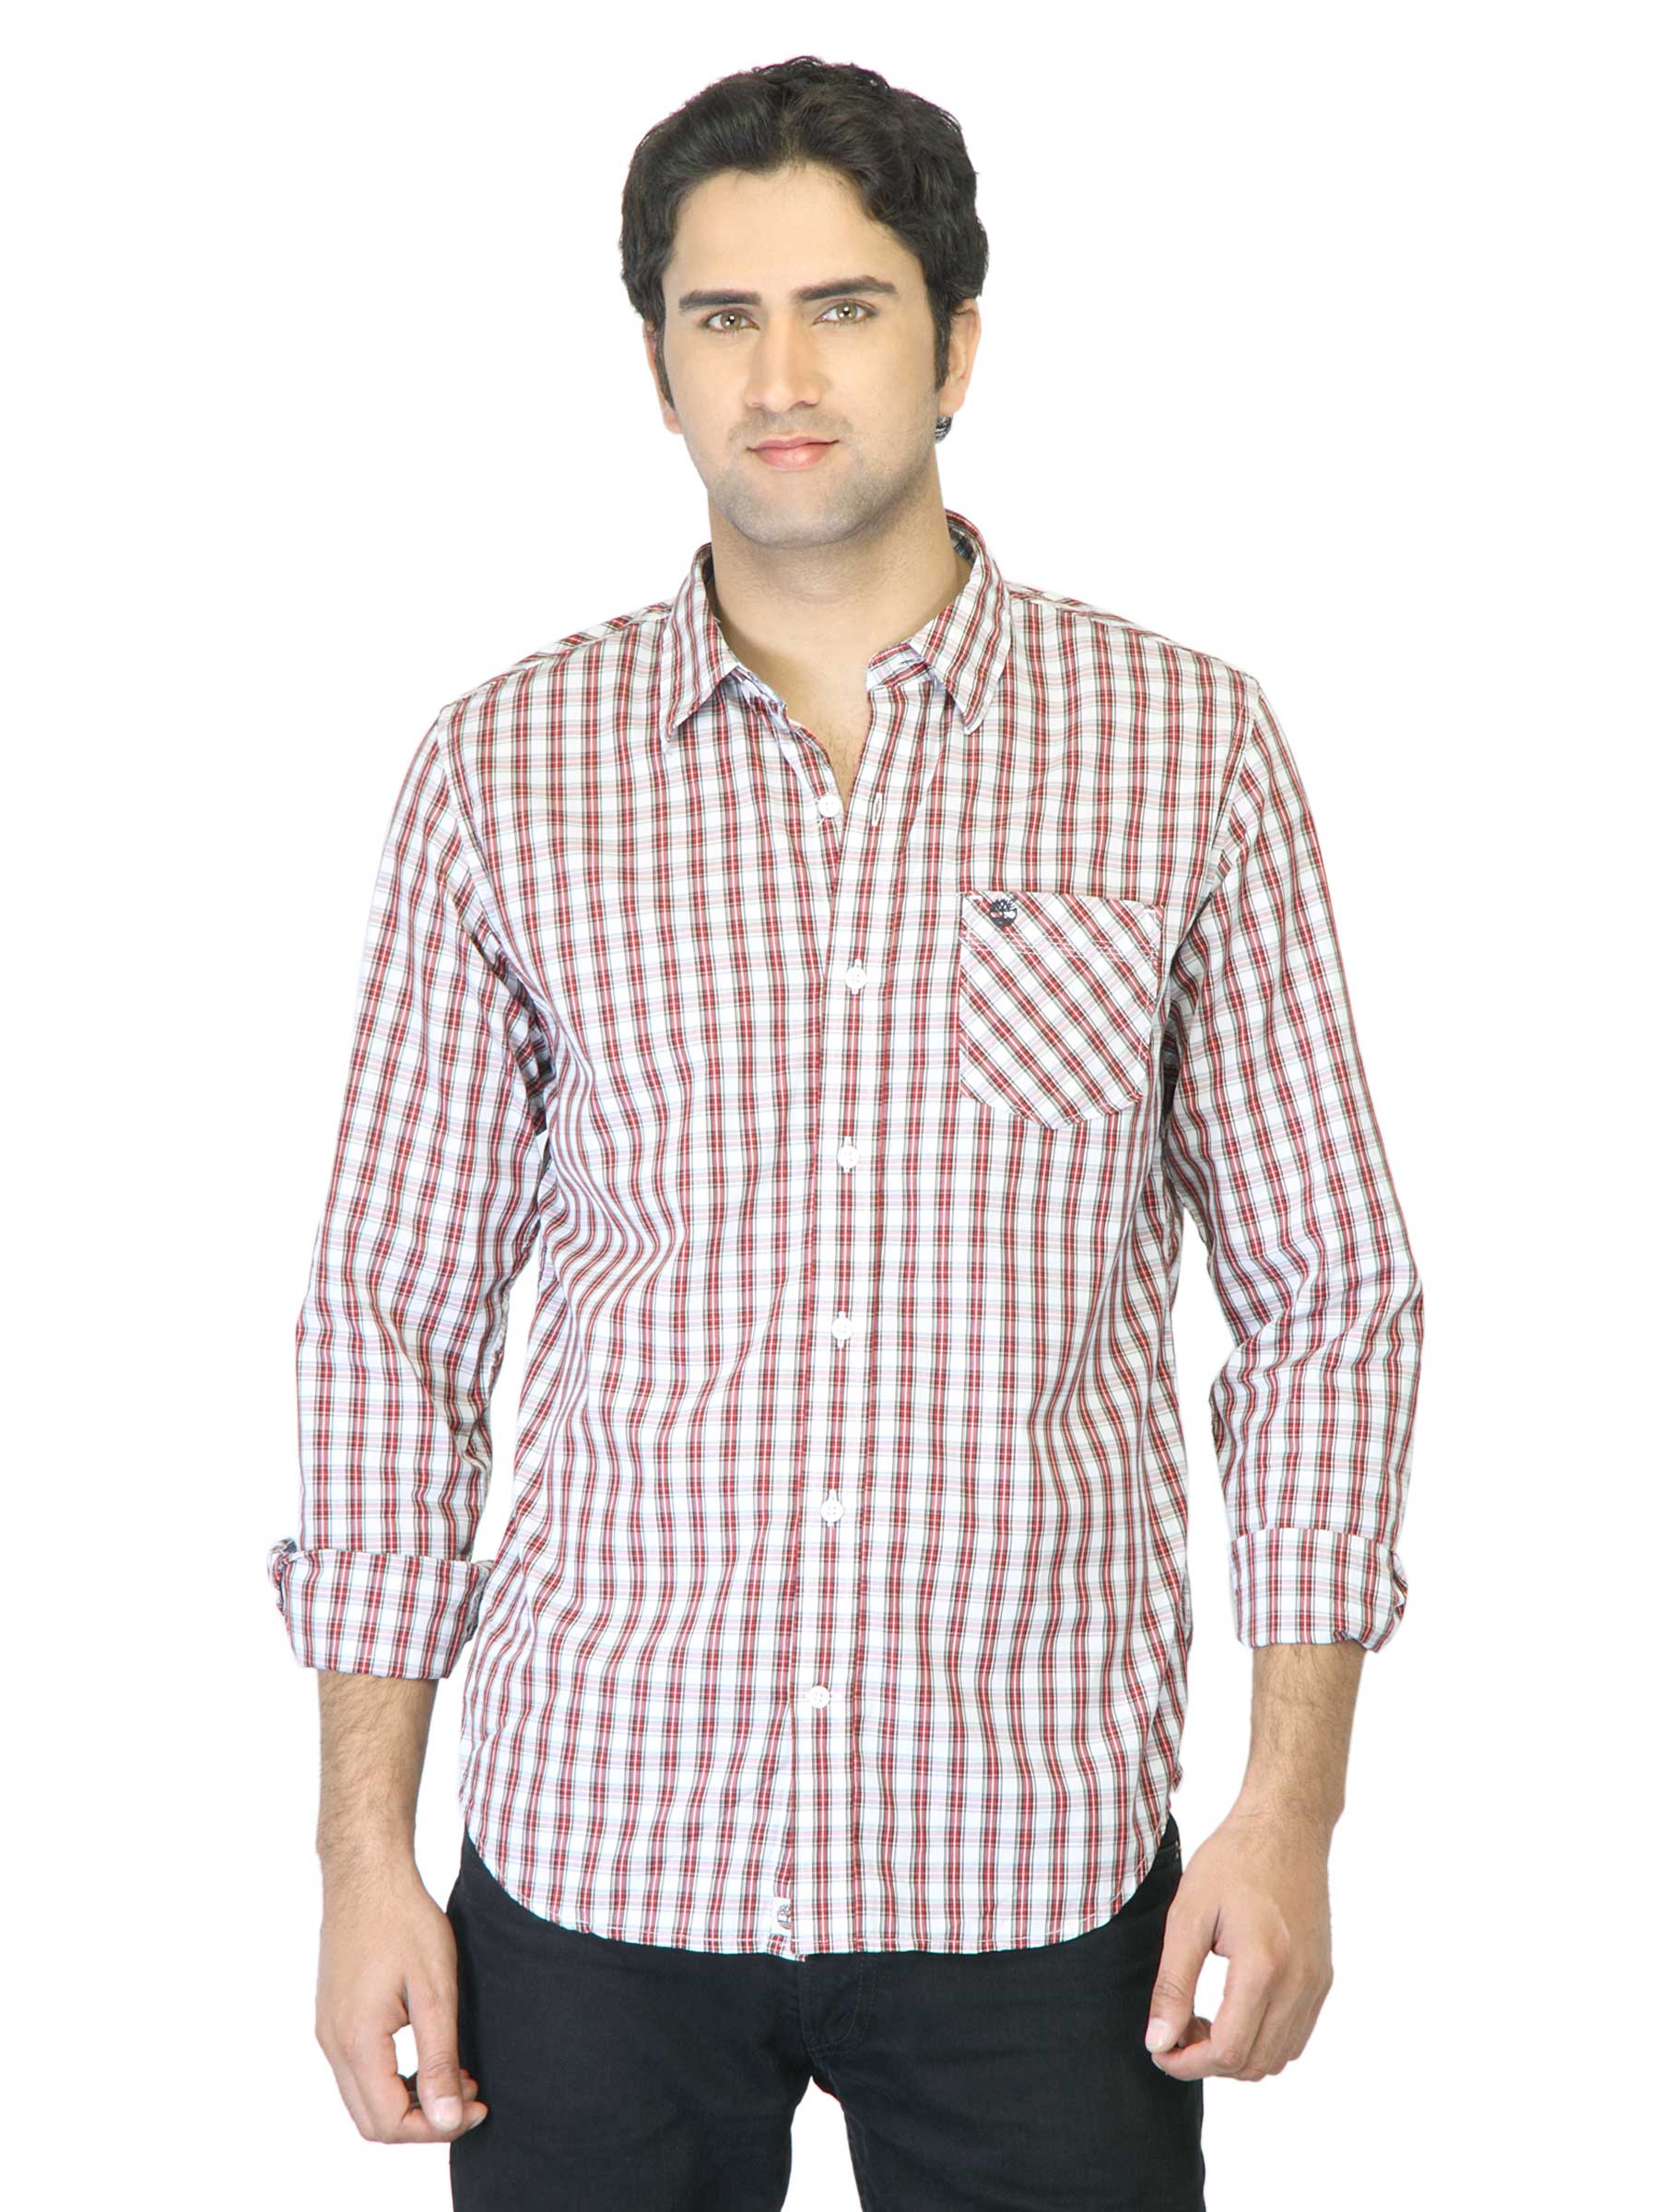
Timberland Men Red Claremont Check Shirt
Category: Apparel / Topwear / Shirts
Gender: Men
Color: Red
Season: Summer 2011
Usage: Casual